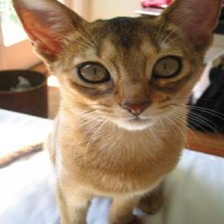
Species: cat
Breed: Abyssinian